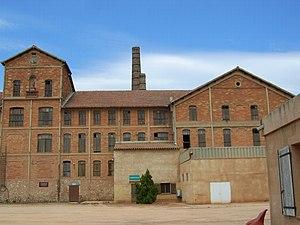
Cet article recense les monuments historiques de la ville d'Aix-en-Provence.
Le camp des Milles était un camp d'internement et de déportation français, ouvert en septembre 1939, dans une usine désaffectée, une tuilerie, au hameau des Milles sur le territoire de la commune d'Aix-en-Provence.
Cette page propose un inventaire du patrimoine juif du Sud-Est de la France, et de la Principauté de Monaco, classé par région, département et par lettre alphabétique de communes.